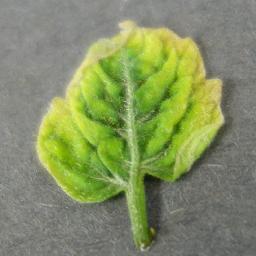
Label: Tomato___Tomato_Yellow_Leaf_Curl_Virus